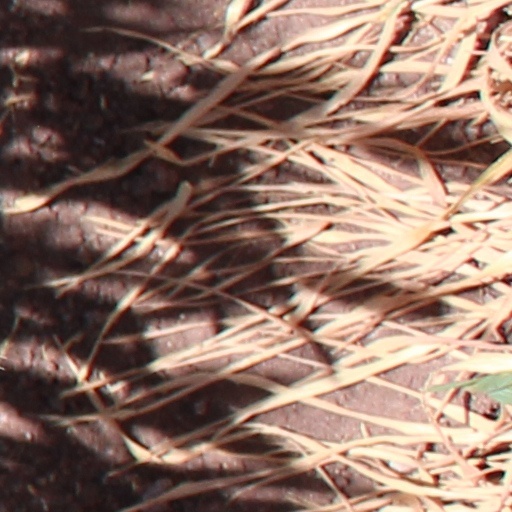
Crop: wheat